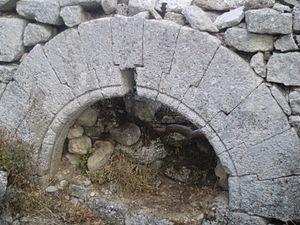
Arc à plein cintre du fort de Buoux
Buoux est une commune française située dans le département de Vaucluse, en région Provence-Alpes-Côte d'Azur.